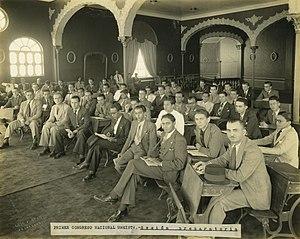
Rafael Antonio Caldera Rodríguez [rafaˈel anˈtonjo kalˈdeɾa roˈðɾiɣes], né le 24 janvier 1916 à San Felipe et mort le 24 décembre 2009 à Caracas, est un homme d'État vénézuélien. Il est président du Venezuela à deux reprises, du 11 mars 1969 au 11 mars 1974 et du 2 février 1994 au 2 février 1999.